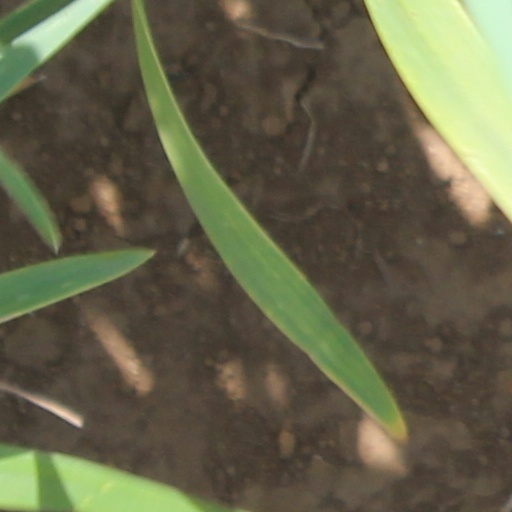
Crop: wheat